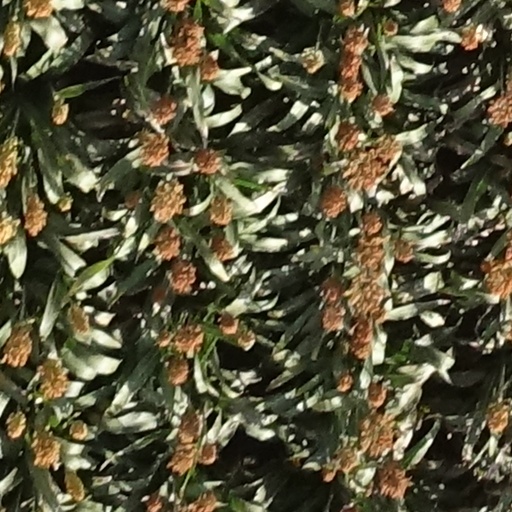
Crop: sorghum